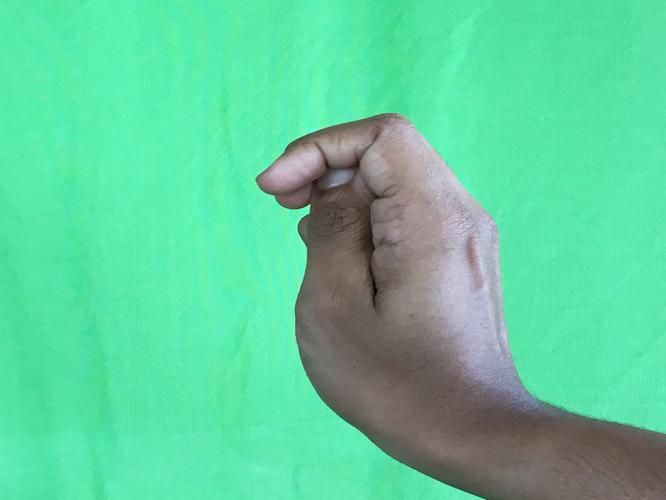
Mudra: Katakamukha_2
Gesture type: single_hand